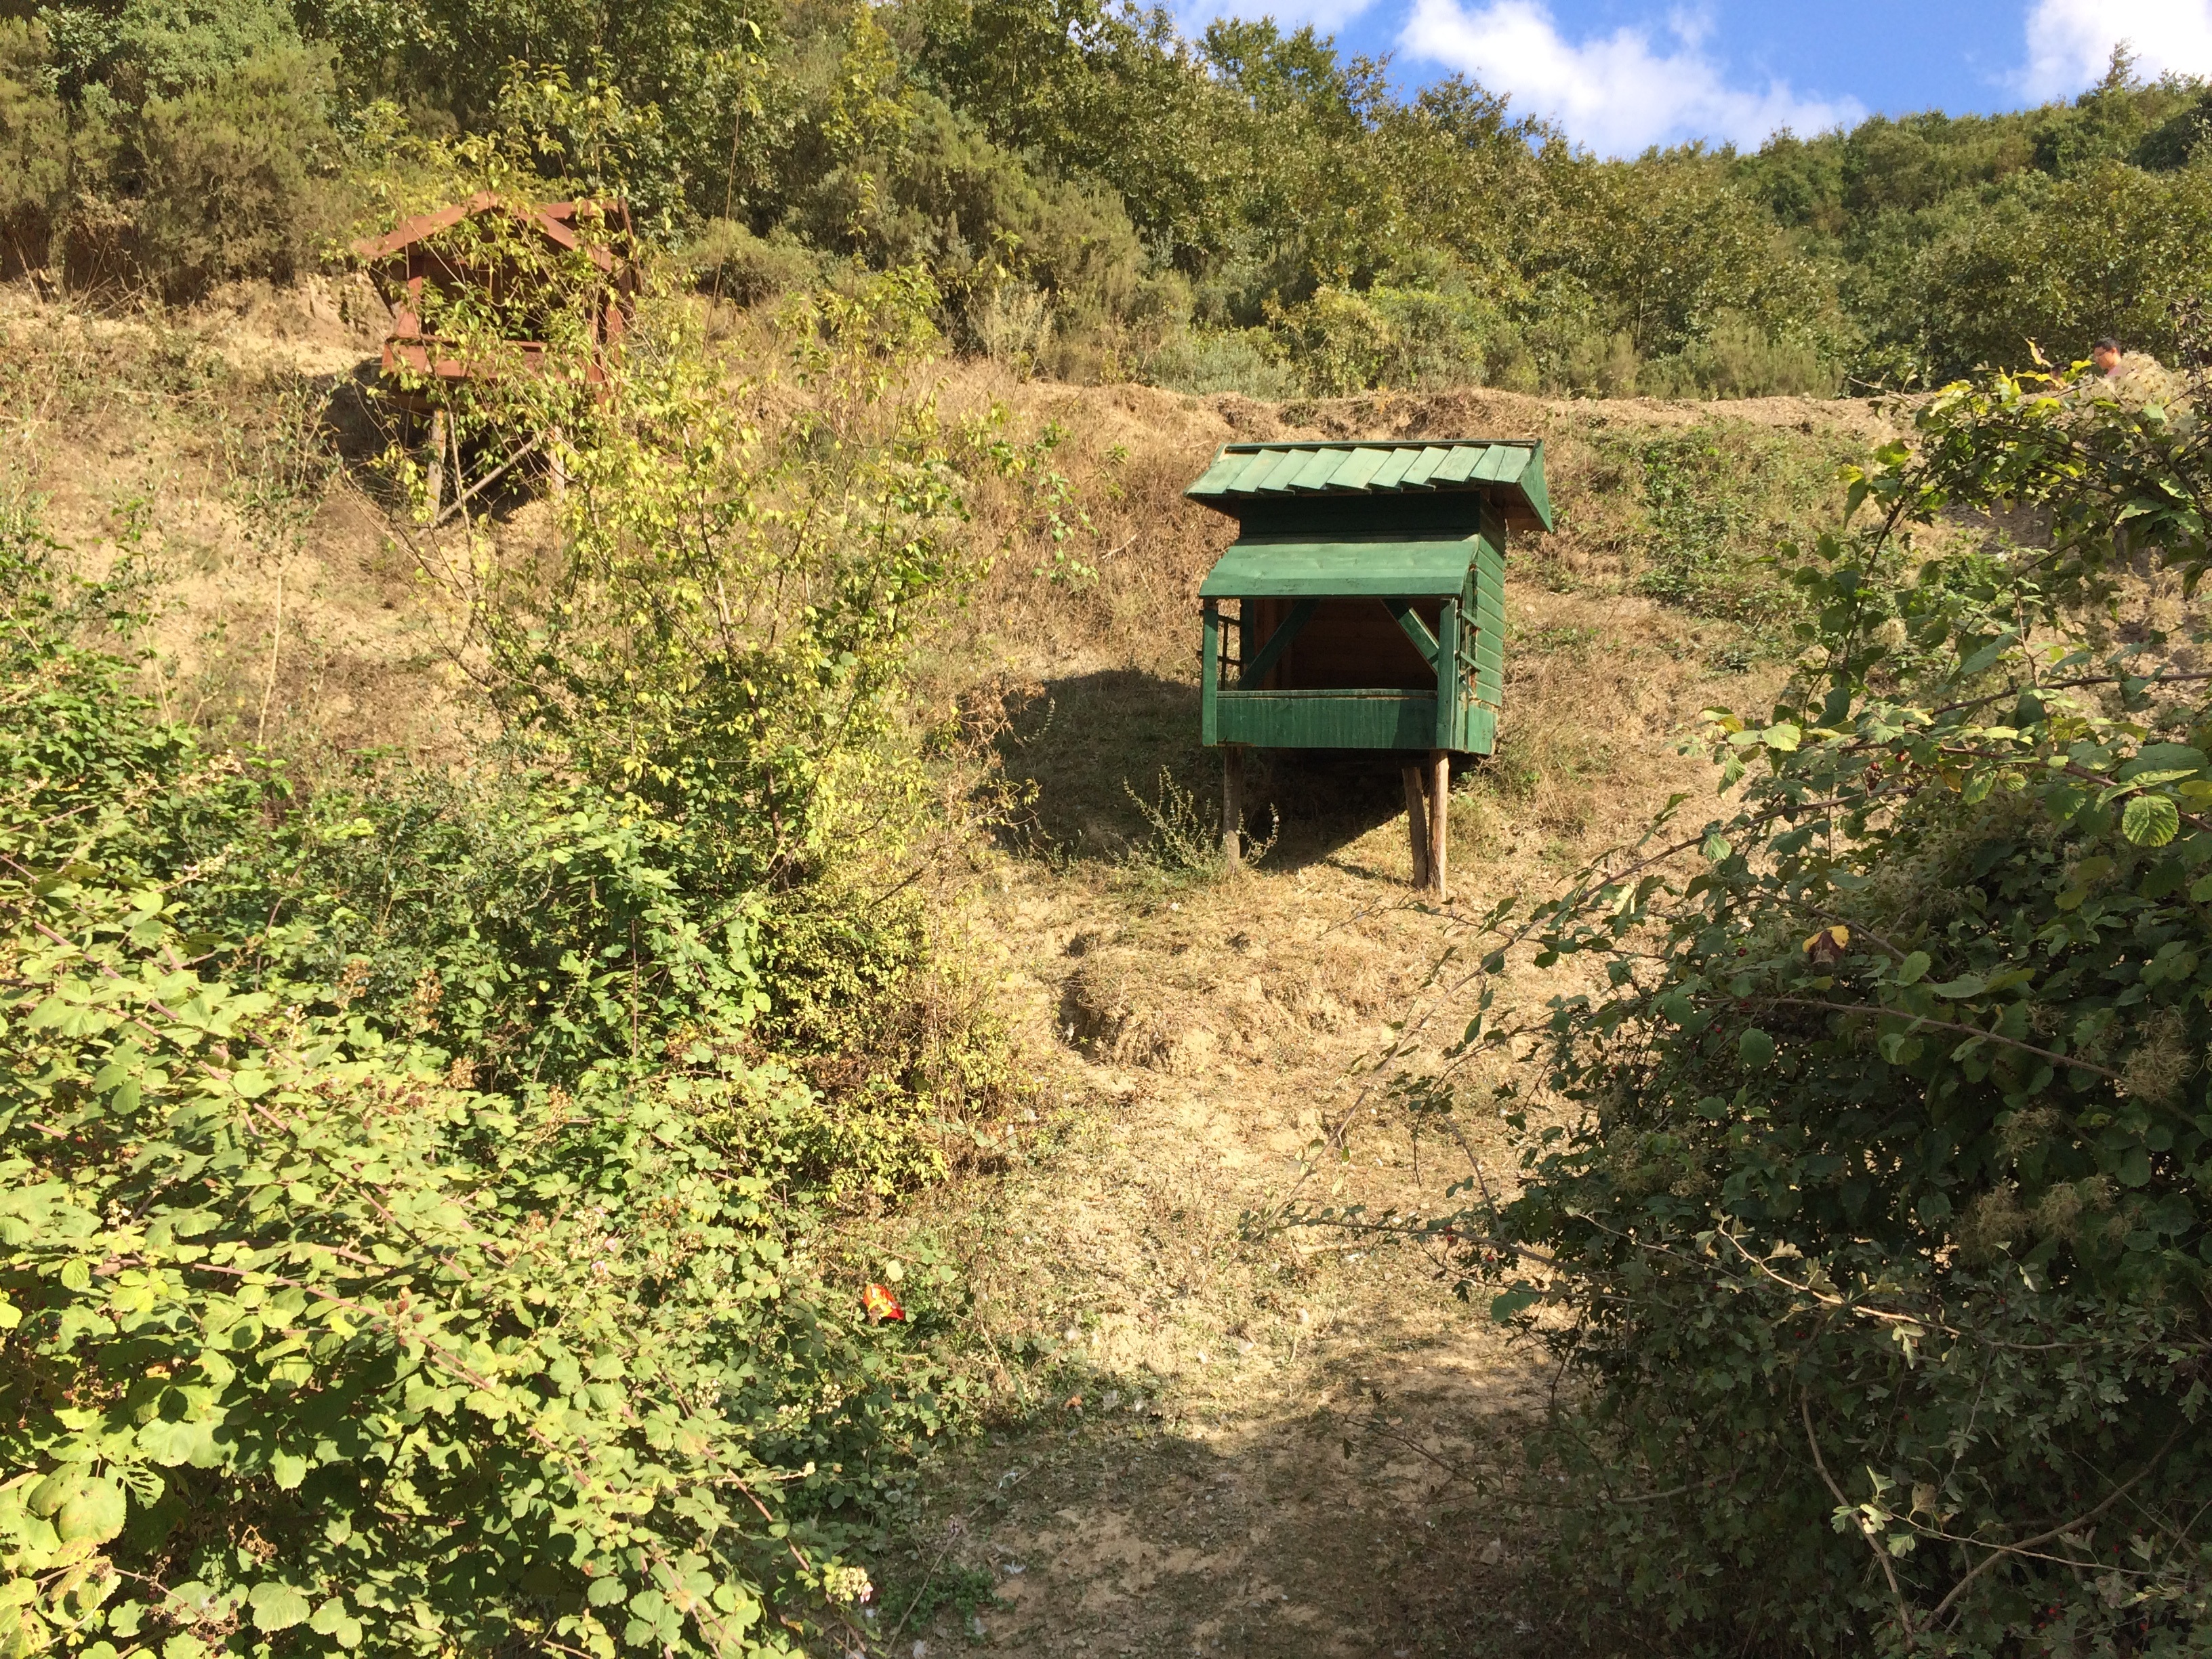
forest, wilderness, trail, farm, jungle, soil, habitat, rural area, natural environment